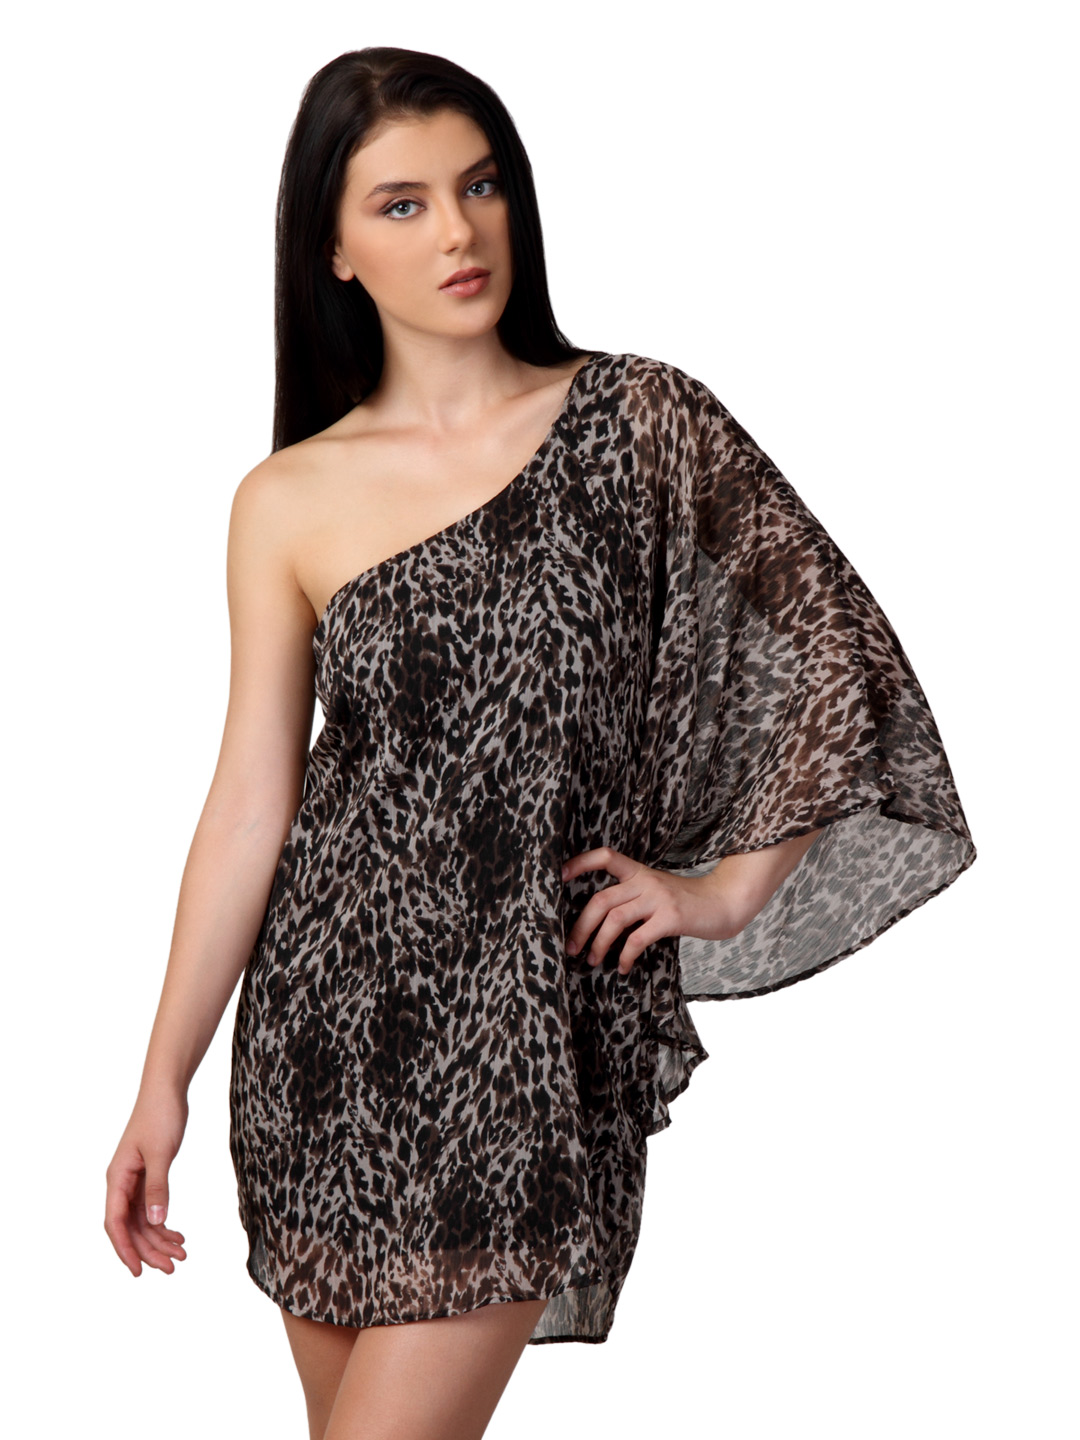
Tonga Women Printed Brown Dress
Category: Apparel / Dress / Dresses
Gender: Women
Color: Off White
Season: Fall 2012
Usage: Casual